The Cat Burglar

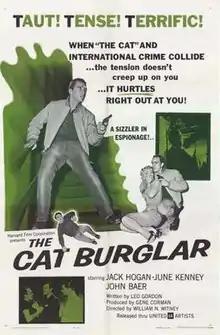
Film poster

The Cat Burglar is a 1961 American neo-noir crime film written by actor and former criminal Leo Gordon and directed by William Witney. It starred Jack Hogan, June Kenney and John Baer.